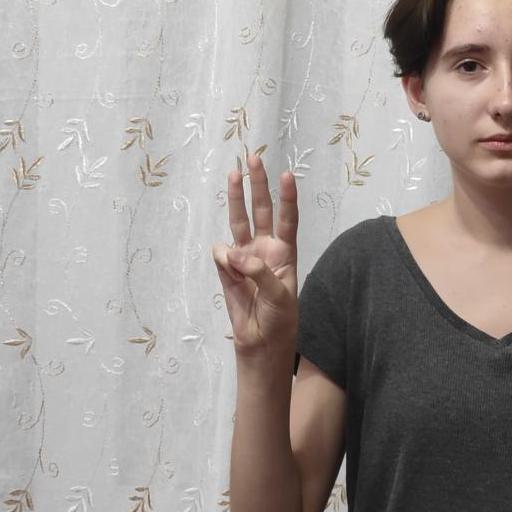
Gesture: three